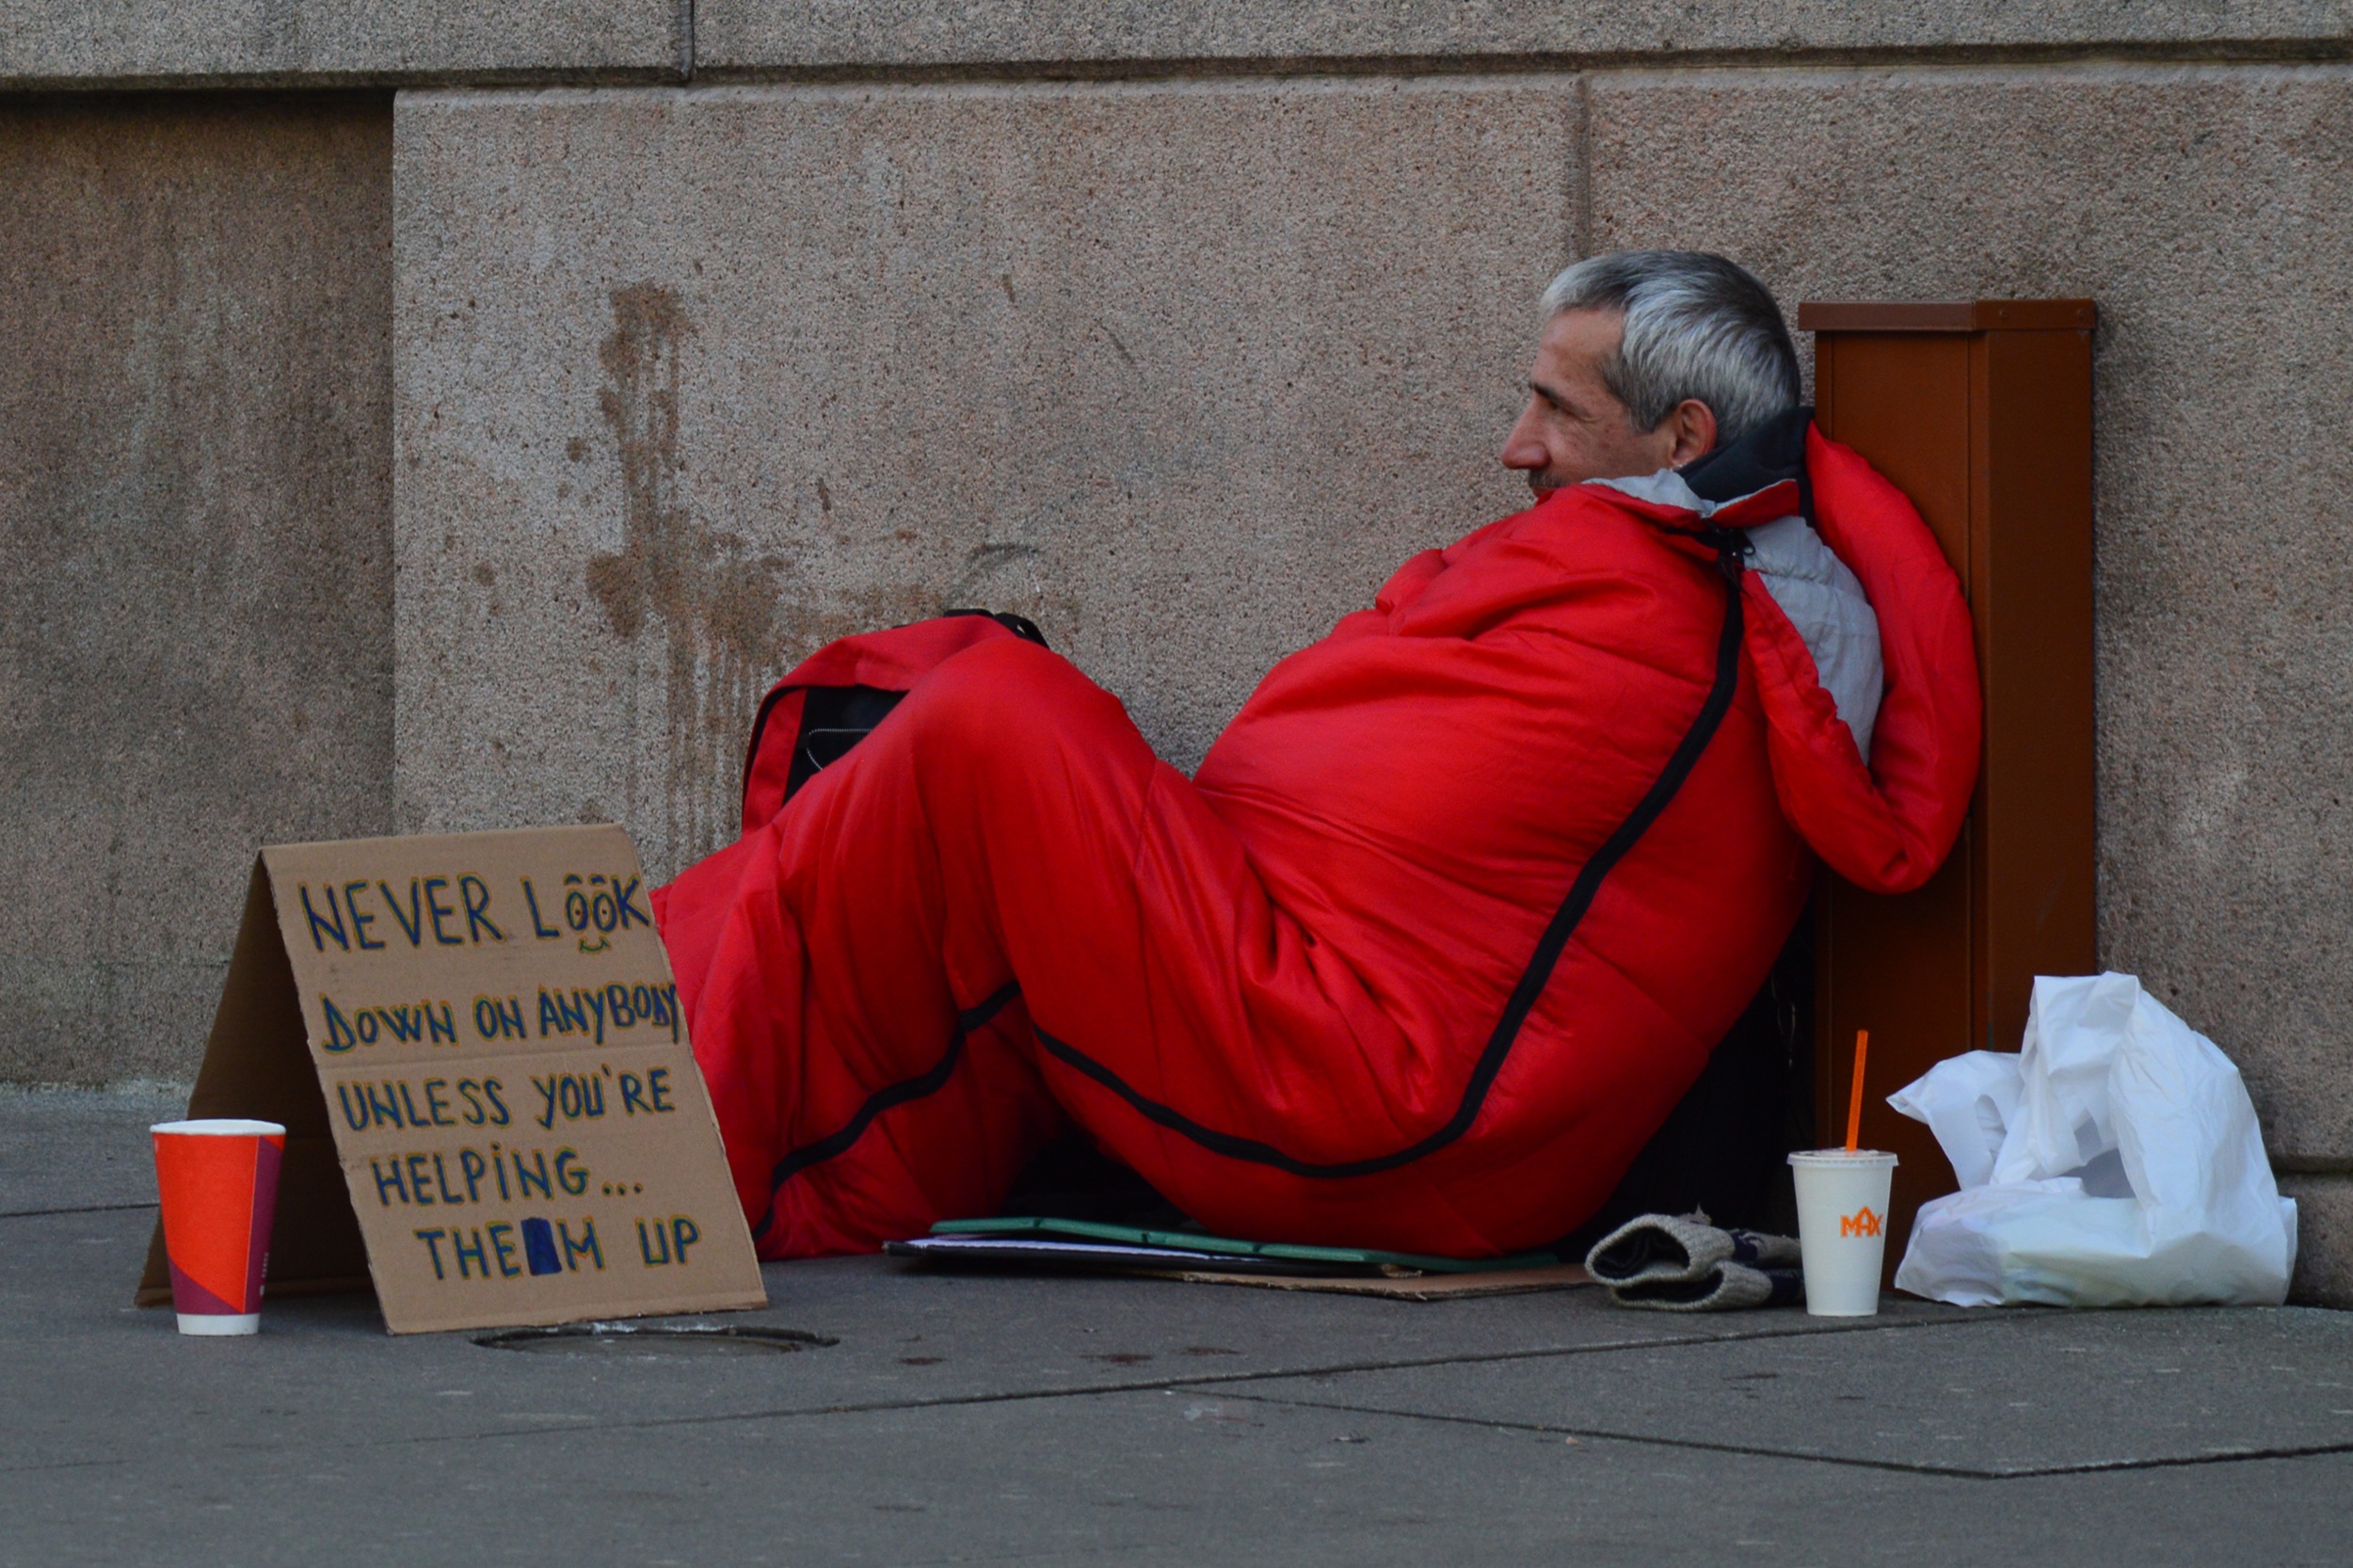
person, sign, orange, red, color, sitting, help, homeless, advice, homeless man, charitable, orange clothes, human positions, change cup, look down on